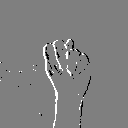
ASL letter: n